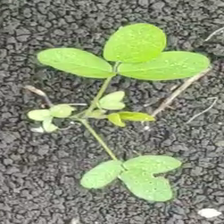
Weed species: Asian_Pigeonwings_(Clitoria Ternatea)